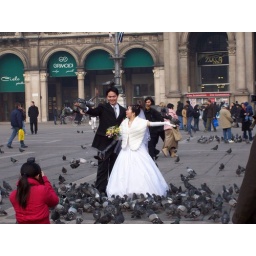
We saw this couple everywhere in Milan. Her dress was terribly dirty on the second day we spotted them.